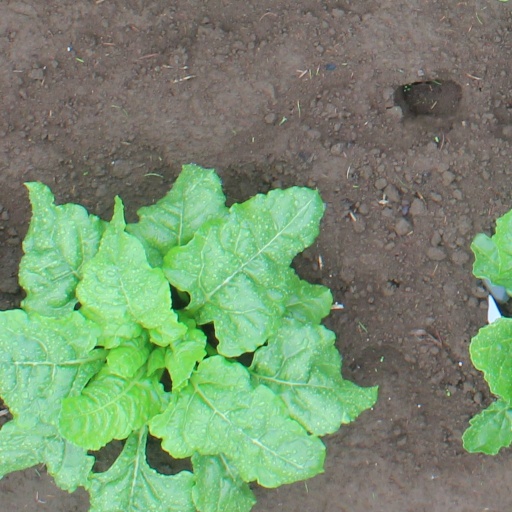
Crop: sugar beet